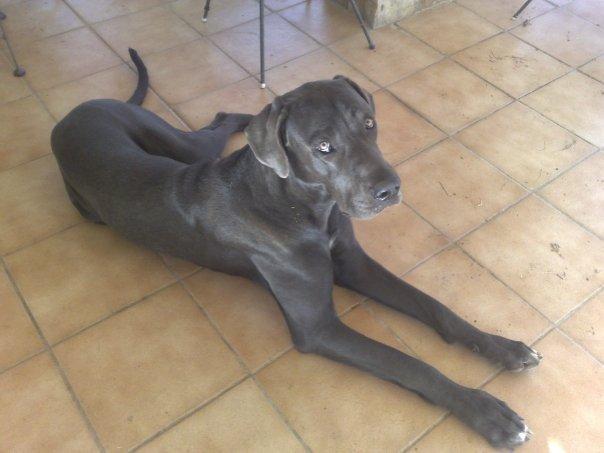
Great_Dane